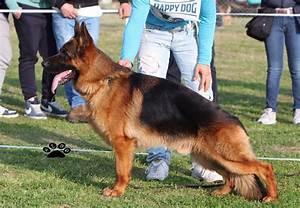
dog